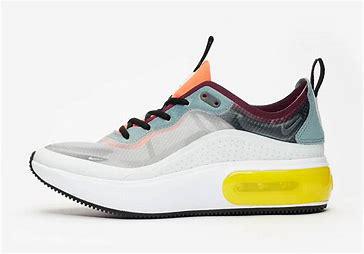
Brand: Nike
Model: Air Max DIA